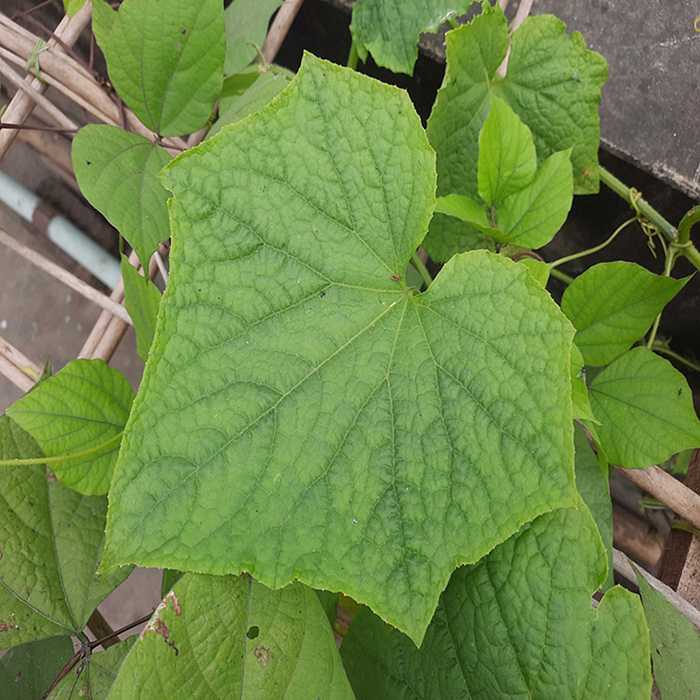
Plant: Cucumber
Label: Fresh leaf